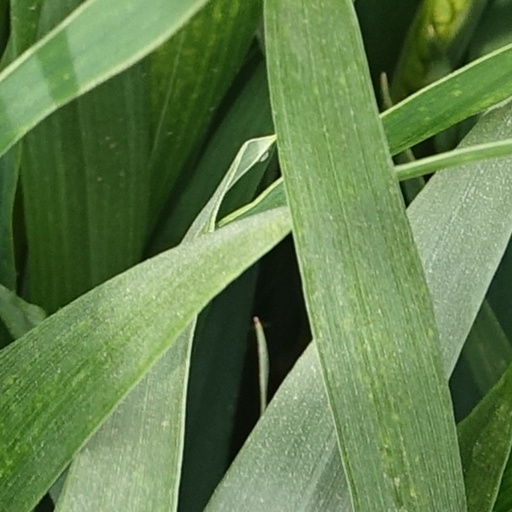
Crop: wheat